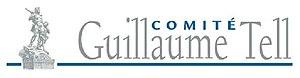
Logo du Comité Guillaume Tell
Thierry Coste est un lobbyiste français, né le 18 septembre 1955 à Poligny, « conseiller politique » de la Fédération nationale des chasseurs et secrétaire général du Comité Guillaume Tell, qui soutient les utilisateurs d’armes à feu en France. Il est également directeur de l'agence de communication Lobbying et Stratégies, dont sont clients notamment la FNC et Chasse, pêche, nature et traditions.
Le Comité Guillaume Tell fondé en 1999, a pour vocation de défendre les intérêts des deux millions d'utilisateurs légaux d'armes à feu en France. Il est étroitement associé à Thierry Coste, lobbyiste qui opère depuis plusieurs années auprès de la Fédération nationale des chasseurs de France. Le Comité Guillaume Tell représente les chasseurs, les tireurs sportifs et les armuriers en s'invitant régulièrement dans les cénacles et commissions de loi qui tendent à réguler ces activités. Il peut être comparé à la National Rifle Association aux États-Unis.